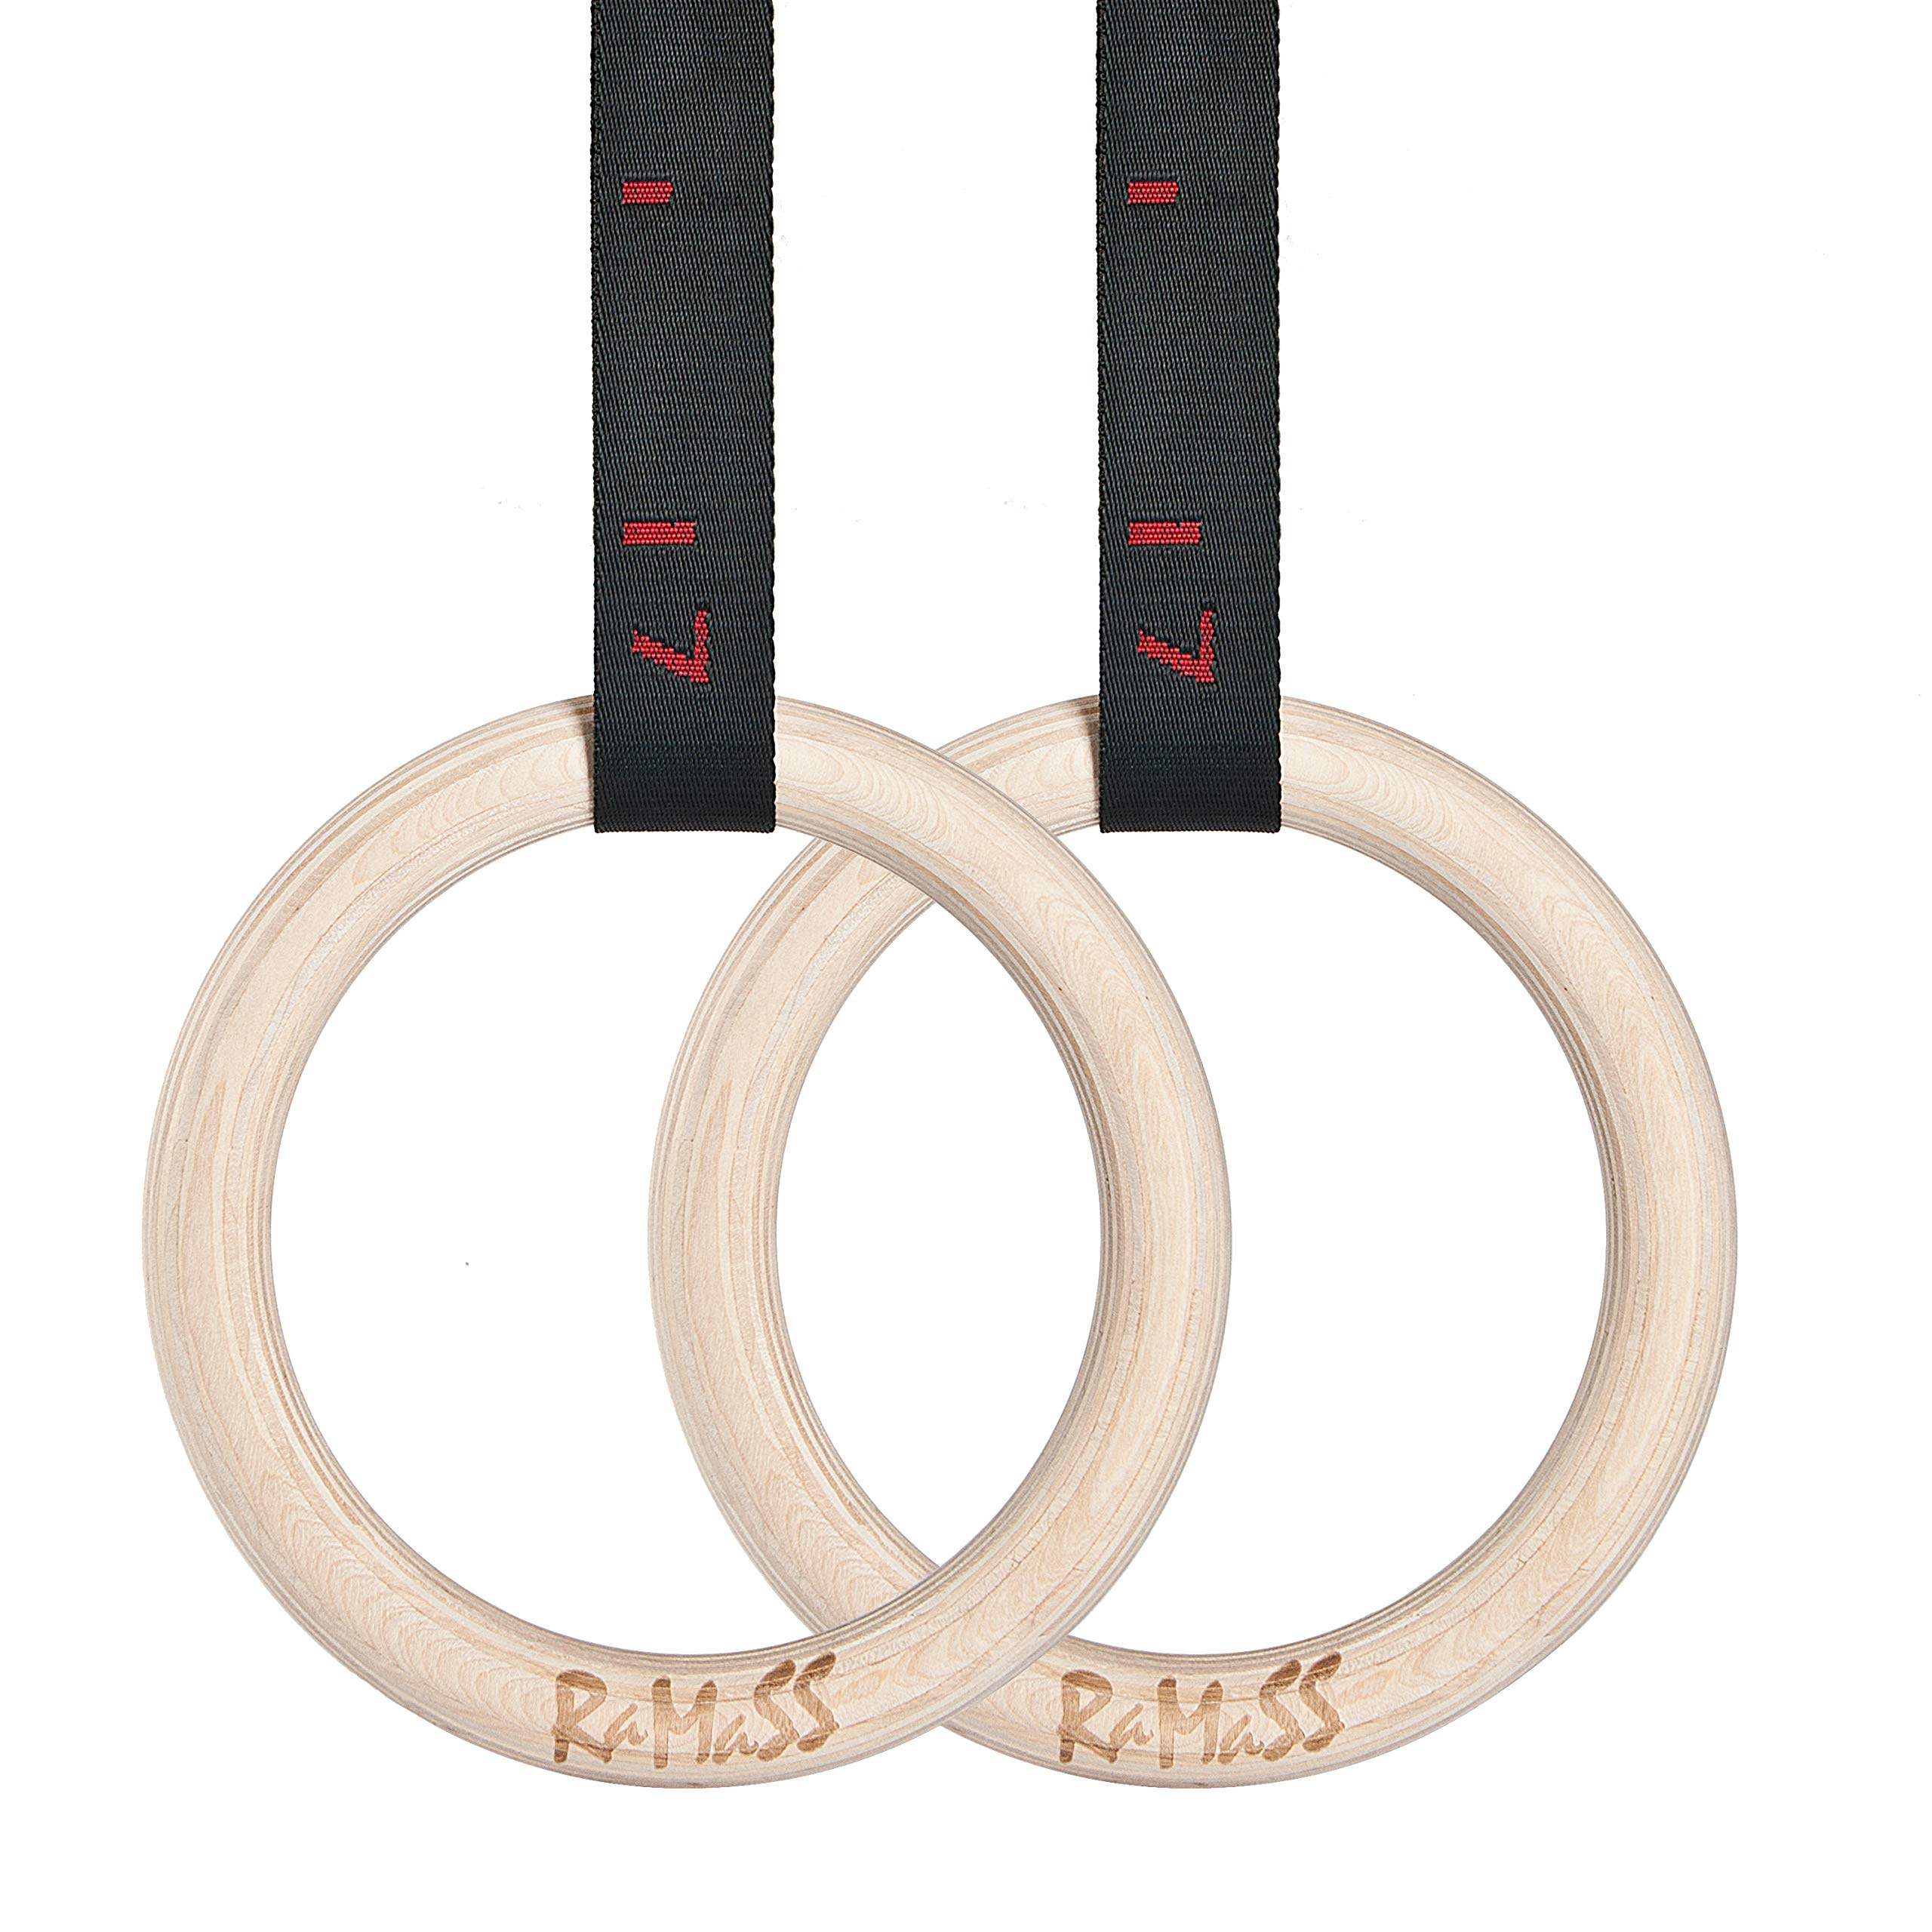
1 x RAW Customer Returns RAMASS Fitness Premium wooden gymnastics rings - wooden gymnastics rings - gym rings for calisthenics and gymnastics - RRP €38.7
Download Manifest: HERE Title Qty Unit Price Total Price ASIN EAN RAMASS Fitness Premium wooden gymnastics rings - wooden gymnastics rings - gym rings for calisthenics and gymnastics 1 €38.7 €38.7 B08XTRQRVB 5060509860159
Brand: Jobalots
Category: Sporting Goods > Athletics > Gymnastics > Gymnastics Rings